Rhinemaidens

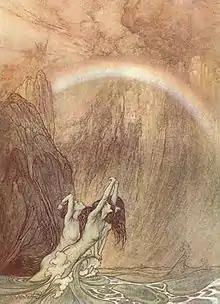
The Rhinemaidens lament the loss of the gold as, far above, the gods cross the rainbow bridge into Valhalla. "Das Rheingold", Scene IV (Arthur Rackham).

The Rhinemaidens have been described as the drama's "most seductive but most elusive characters", and in one analysis as representatives of "seduction by infantile fantasy". They act essentially as a unity, with a composite yet elusive personality. Apart from Flosshilde's implied seniority, demonstrated by occasional light rebukes and illustrated musically by awarding the role to a deeper-voiced contralto or mezzo, their characters are undifferentiated. In "The Perfect Wagnerite", his 1886 analysis of the "Ring" drama as political allegory, George Bernard Shaw describes the Rhinemaidens as "thoughtless, elemental, only half-real things, very much like modern young ladies". The attributes most apparent initially are charm and playfulness, combined with a natural innocence; their joy in the gold they guard derives from its beauty alone, even though they know its latent power. The veneer of childlike simplicity is misleading; aside from proving themselves irresponsible as guardians, they are also provocative, sarcastic and cruel in their interaction with Alberich. When the demigod Loge reports that the Rhinemaidens need Wotan's help to regain the gold, Fricka, the goddess of marriage, calls them a "watery brood" ("Wassergezücht") and complains about the many men they have lured away with their "treacherous bathing". They are beguiling and flirtatious with Siegfried, but finally wise as revealed by the undisclosed counsel which they give to Brünnhilde. Sabor sees the personality of the Rhinemaidens as a blend of the "good hearted nature" of the Oceanids and the "austerity" (including the willingness to drown people) of the daughters of Ægir.